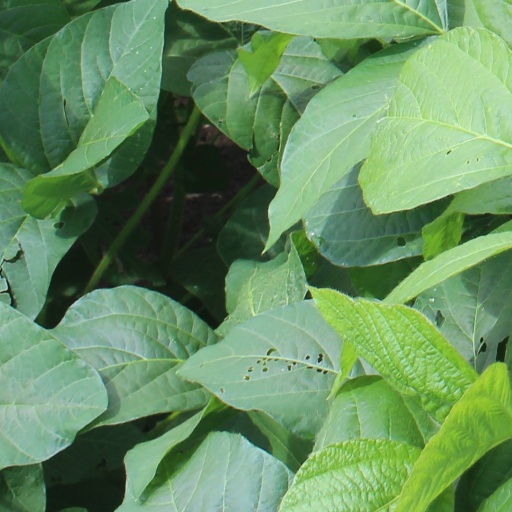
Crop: soybean